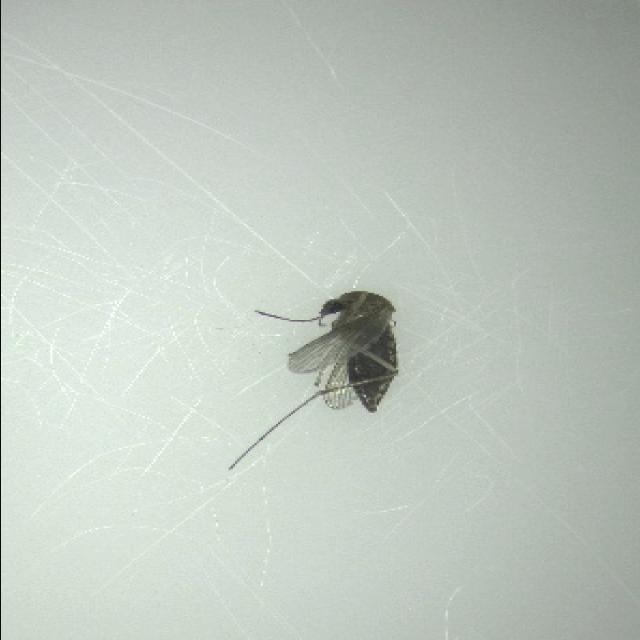
Species: culex_tritaeniorhynchus